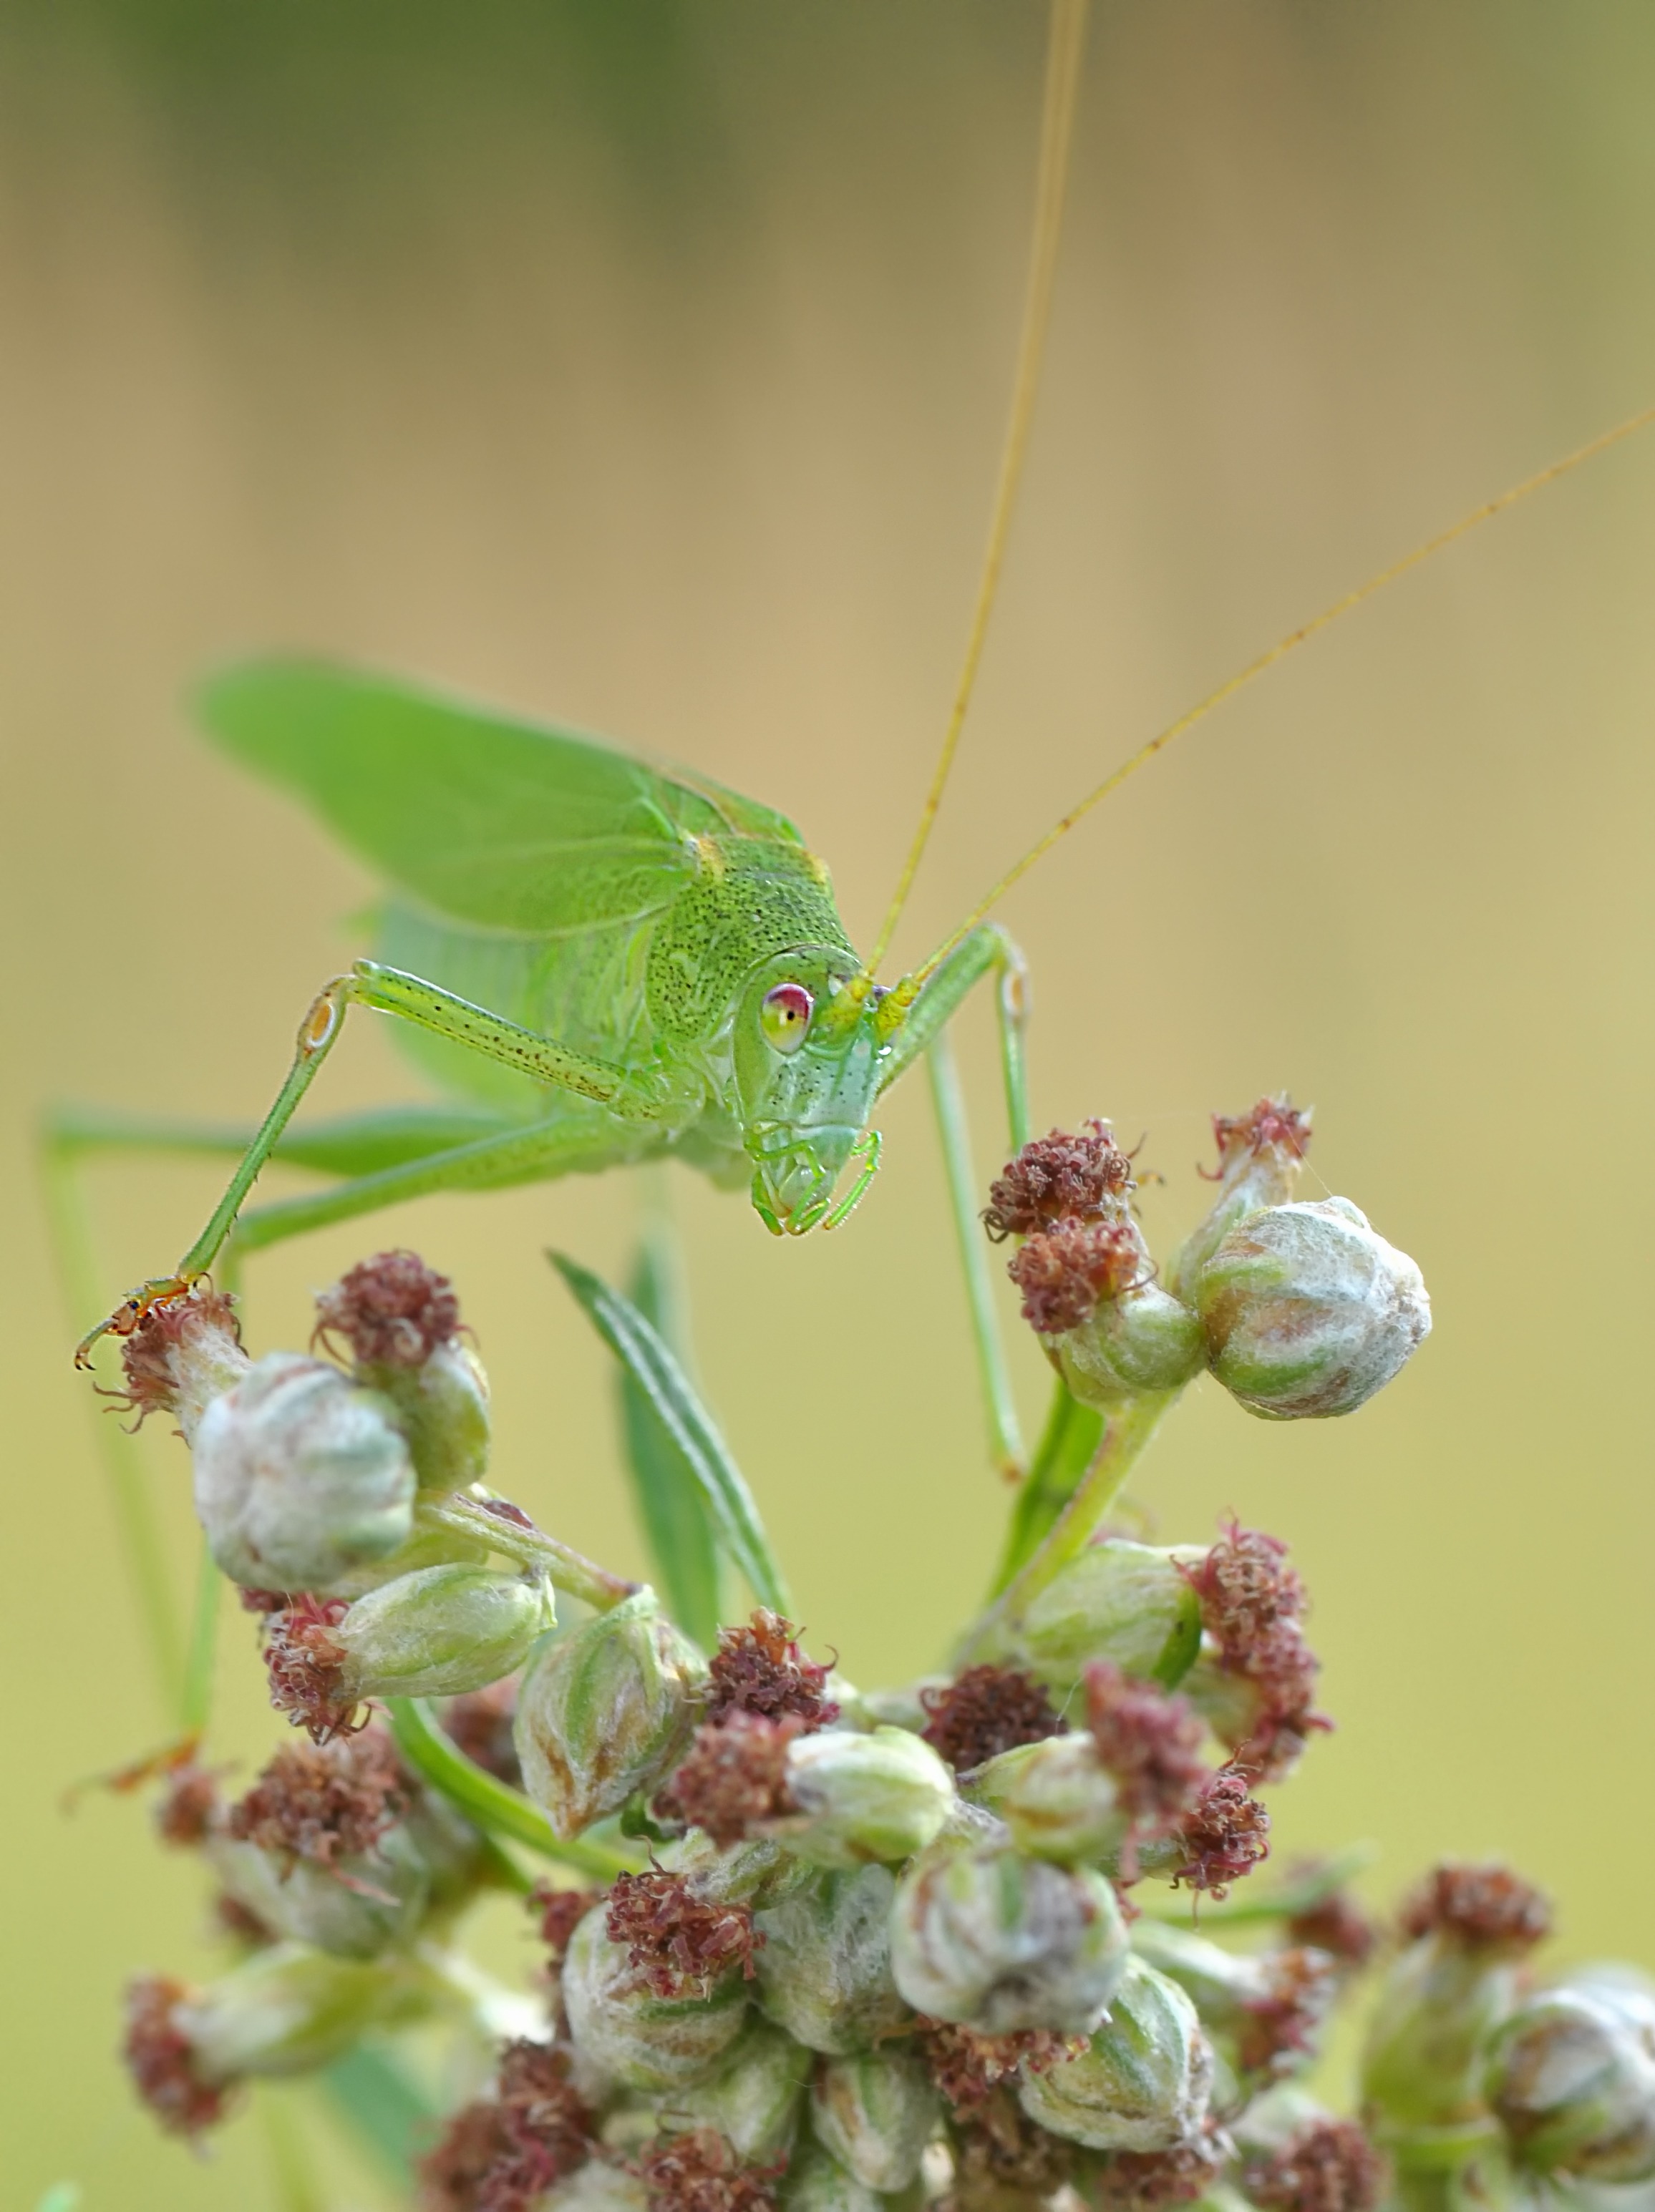
branch, flower, green, insect, macro, flora, fauna, invertebrate, close up, grasshopper, macro photography, konik, plant stem